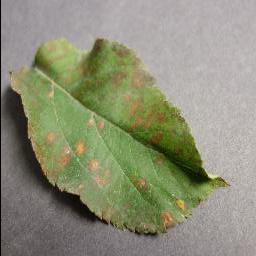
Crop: apple
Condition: cedar_rust